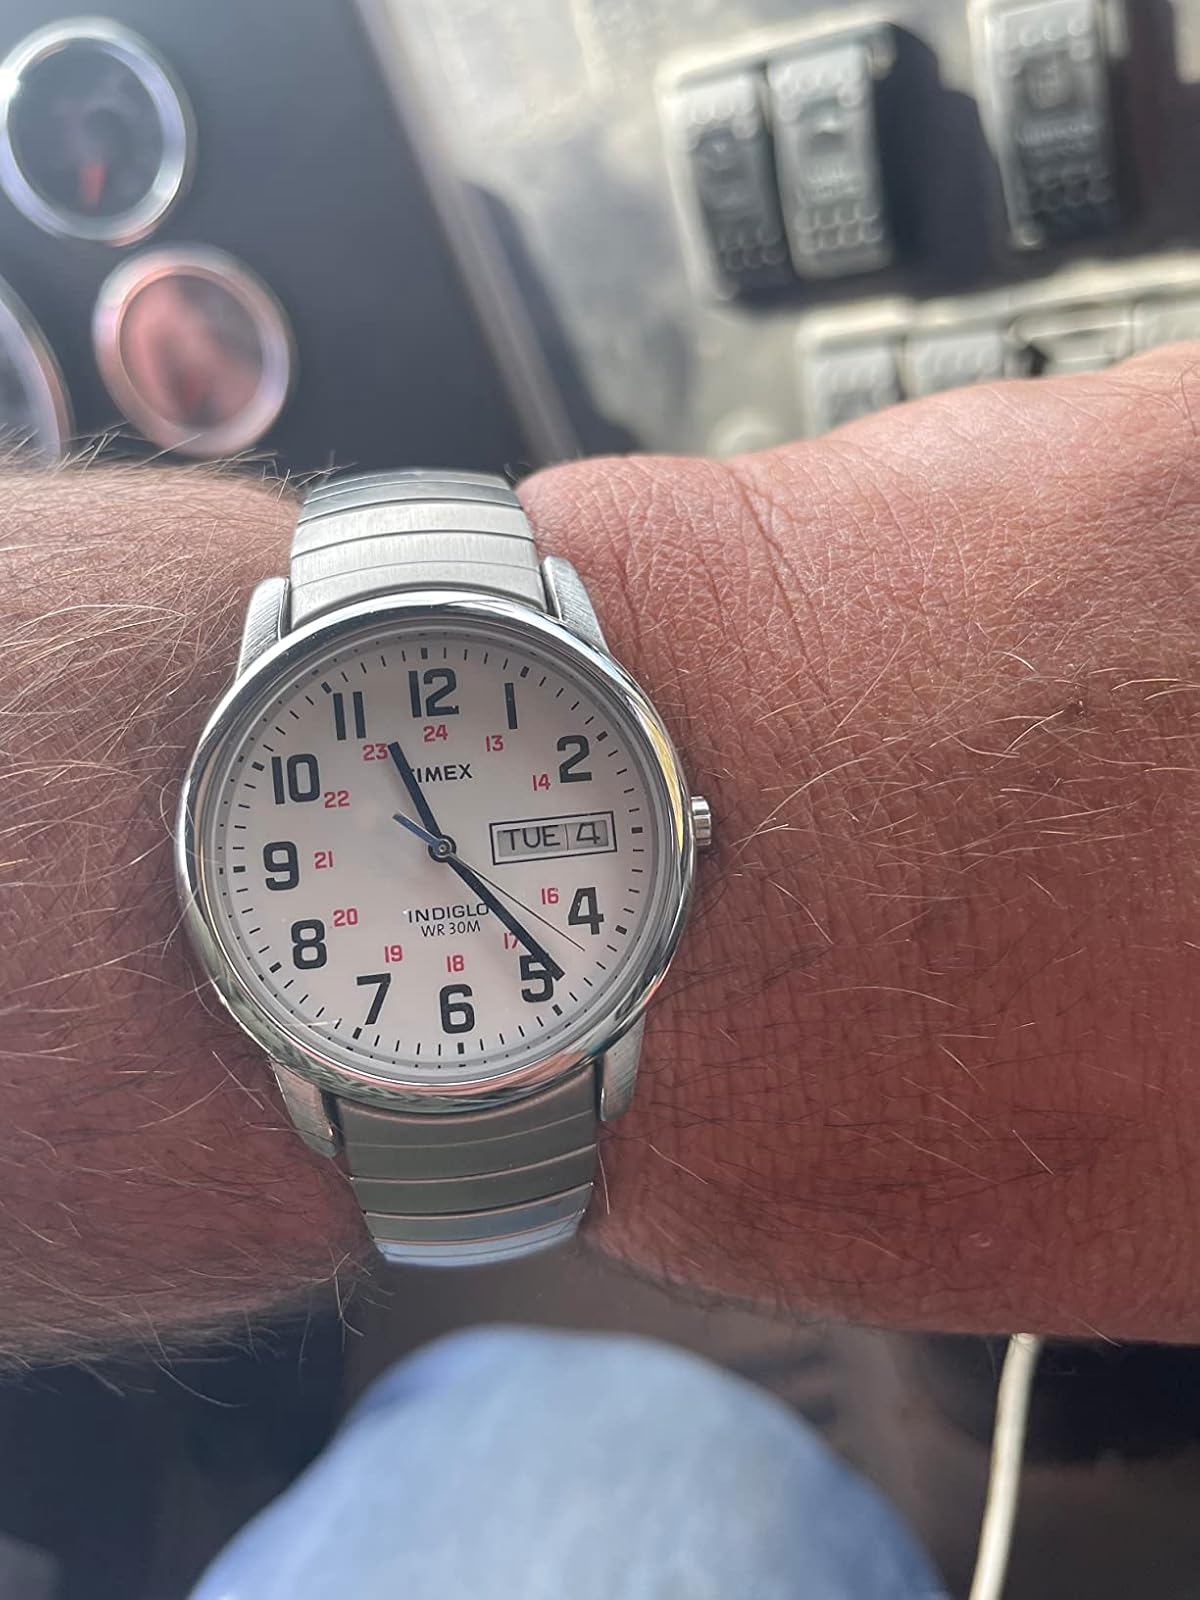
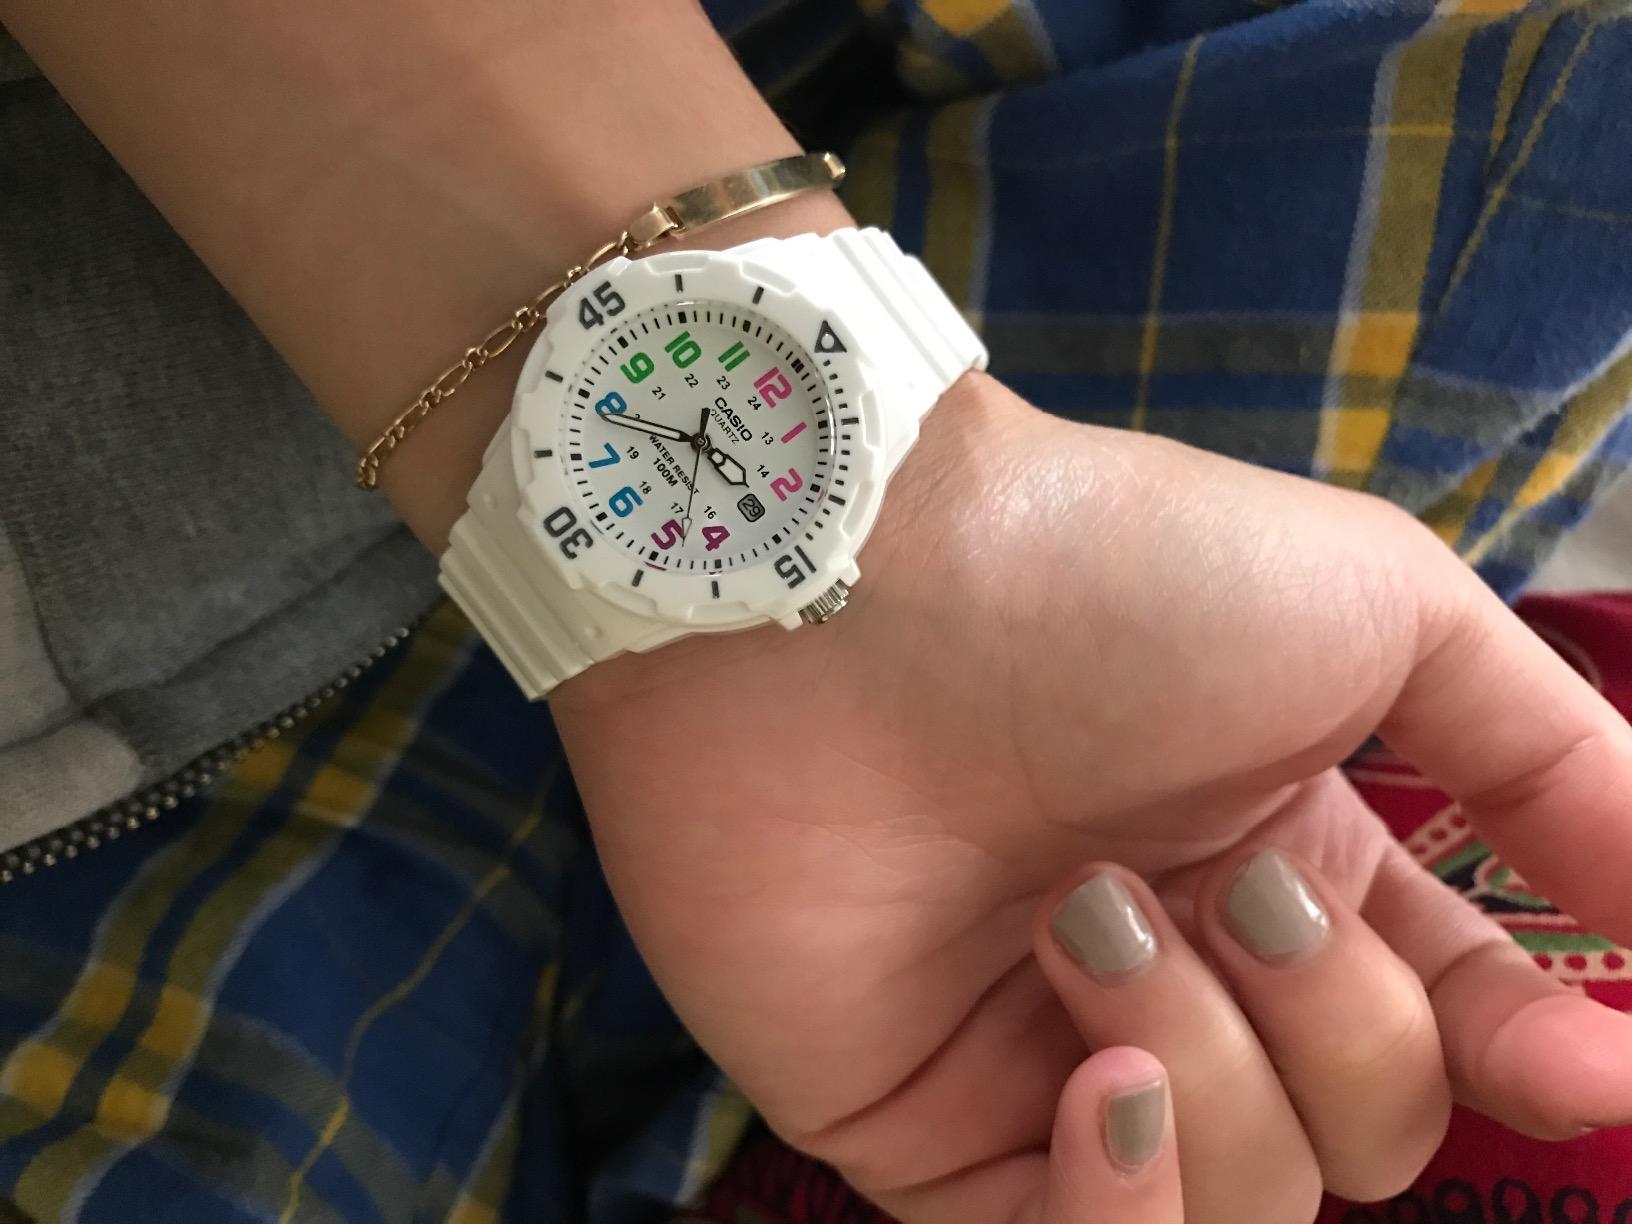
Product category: accessories_watch
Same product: no